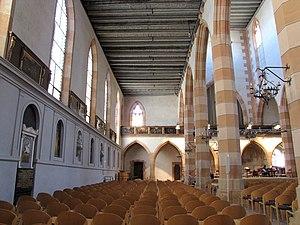
Alsace, Haut-Rhin, Église protestante Saint-Matthieu de Colmar (XIVe) (PA00085367).